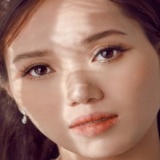
ca sĩ Thùy Chi